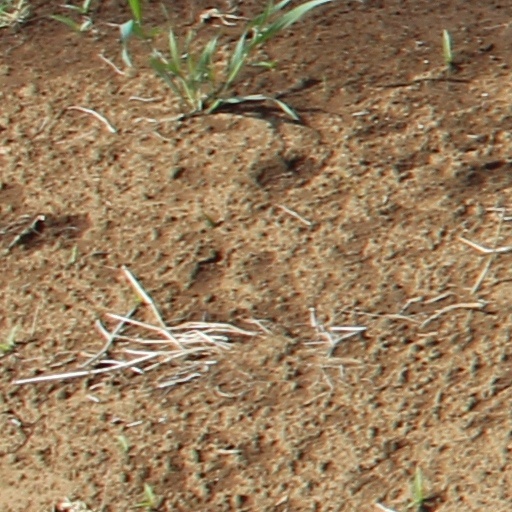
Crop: wheat